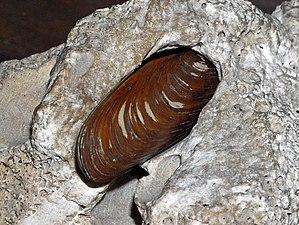
Les fruits de mer sont un nom donné aux animaux invertébrés marins comestibles. Dans l'acception la plus usuelle, il s'agit d'une grande variété d'organismes marins, à l'exception des poissons et des mammifères.